Levanger Municipality

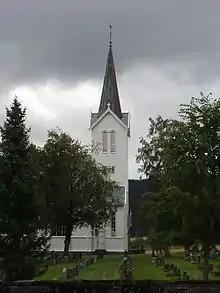
Åsen Church

The municipality is located in the Innherred region of Trøndelag county. It lies on the eastern shore of the Trondheimsfjord and it includes the island of Ytterøya. There are many lakes in the municipality, including Byavatnet, Feren, Hammervatnet, Hoklingen, Movatnet, and Sønningen. The Levangselva river runs through the municipality. The Rinnleiret beach area lies on the Levanger–Verdal border. The highest point in the municipality is the tall mountain Hårskallen.